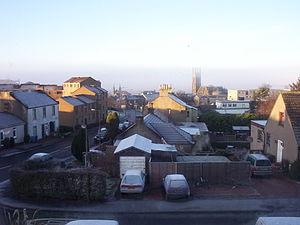
Bathgate est une ville d'Écosse, capitale administrative du council area, de la région de lieutenance et de l'ancien comté du West Lothian. De 1975 à 1996, elle était la capitale administrative du district du West Lothian, au sein de la région du Lothian. Elle est située entre Édimbourg et Glasgow, à environ 20 minutes en voiture à l'ouest de l'aéroport d’Édimbourg dans le sud du pays.